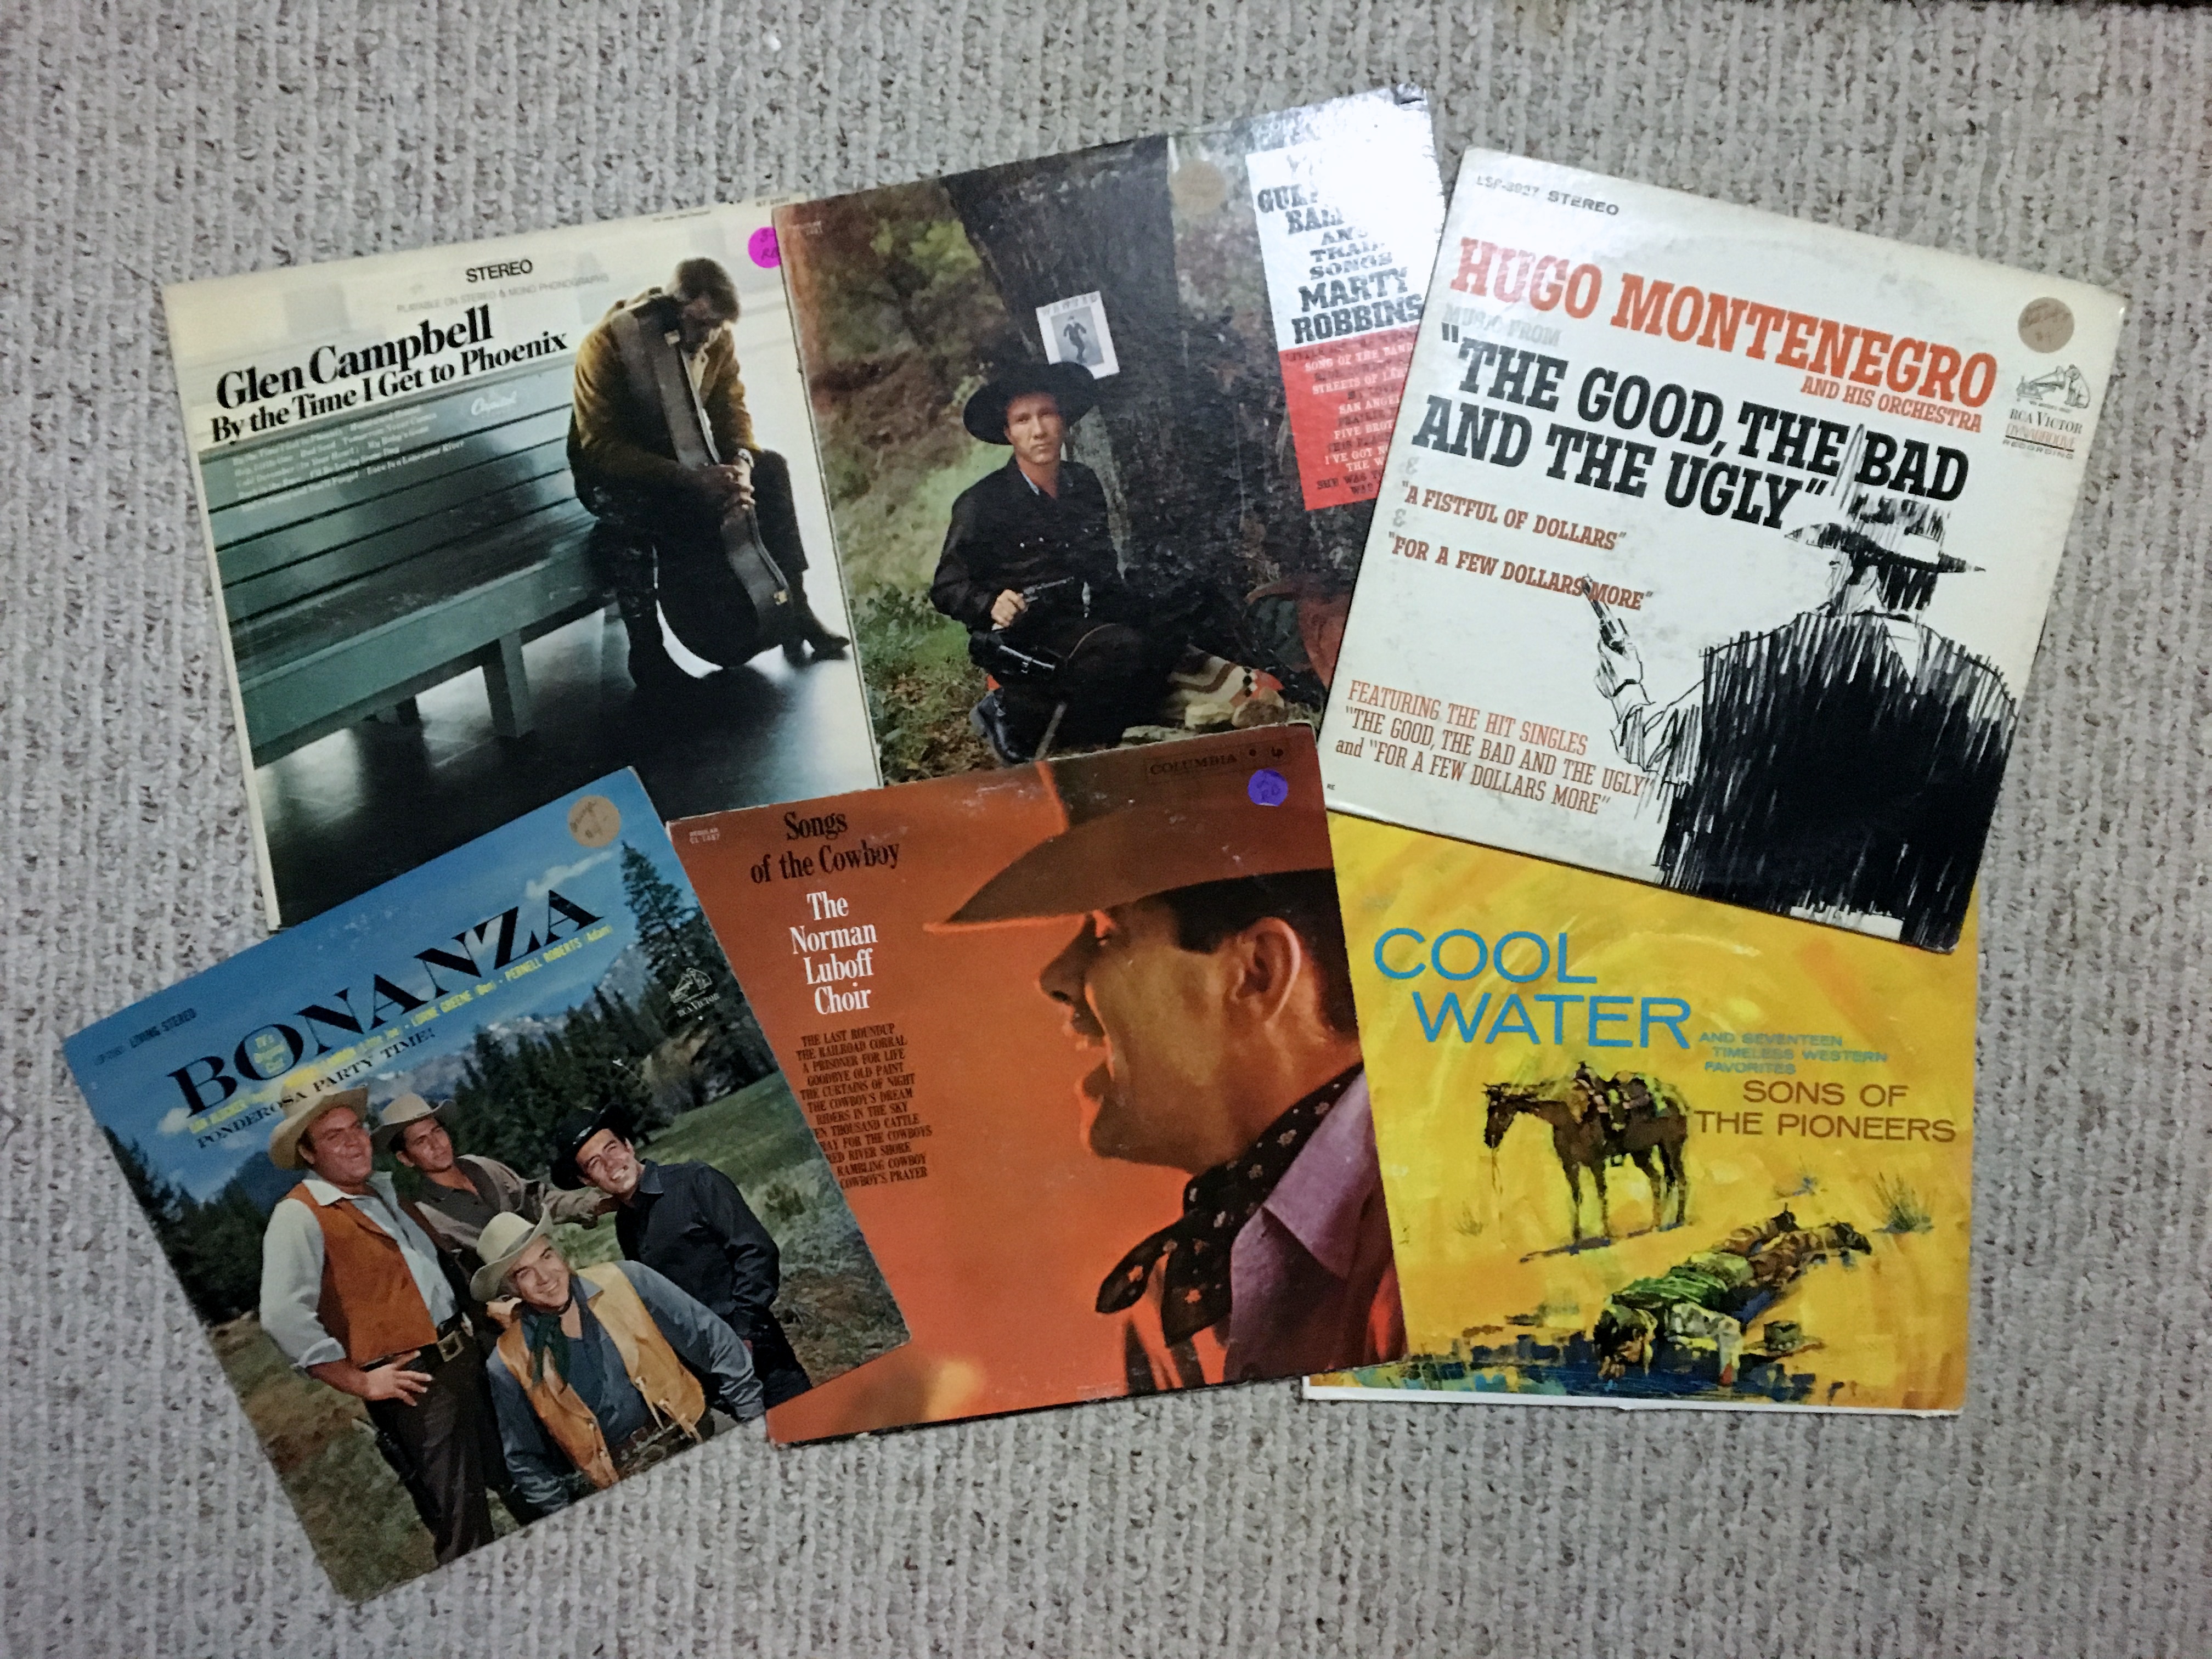
book, advertising, magazine, brand, art, poster, western106, comics